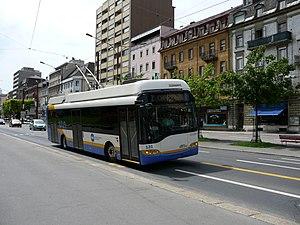
Trolleybus Solaris Trollino 12 à La Chaux de Fonds sur la ligne 2.
Les trolleybus de La Chaux-de-Fonds faisaient partie du réseau de transports en commun à La Chaux-de-Fonds, dans le canton de Neuchâtel, en Suisse.